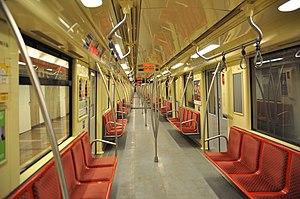
Metropolis est une gamme de matériel roulant ferroviaire électrique, fabriqué par Alstom et destiné au systèmes de transports à hautes capacités. Les rames Metropolis sont présentes dans 25 grandes villes à travers le monde, dont Singapour, Shanghai, Varsovie, Buenos Aires, São Paulo, Santiago du Chili, Barcelone et Istanbul, ce qui représentait plus de 5 500 voitures en circulation en 2018. Les rames peuvent être utilisées dans des configurations de 2 à 10 voitures et fonctionner avec ou sans conducteurs.